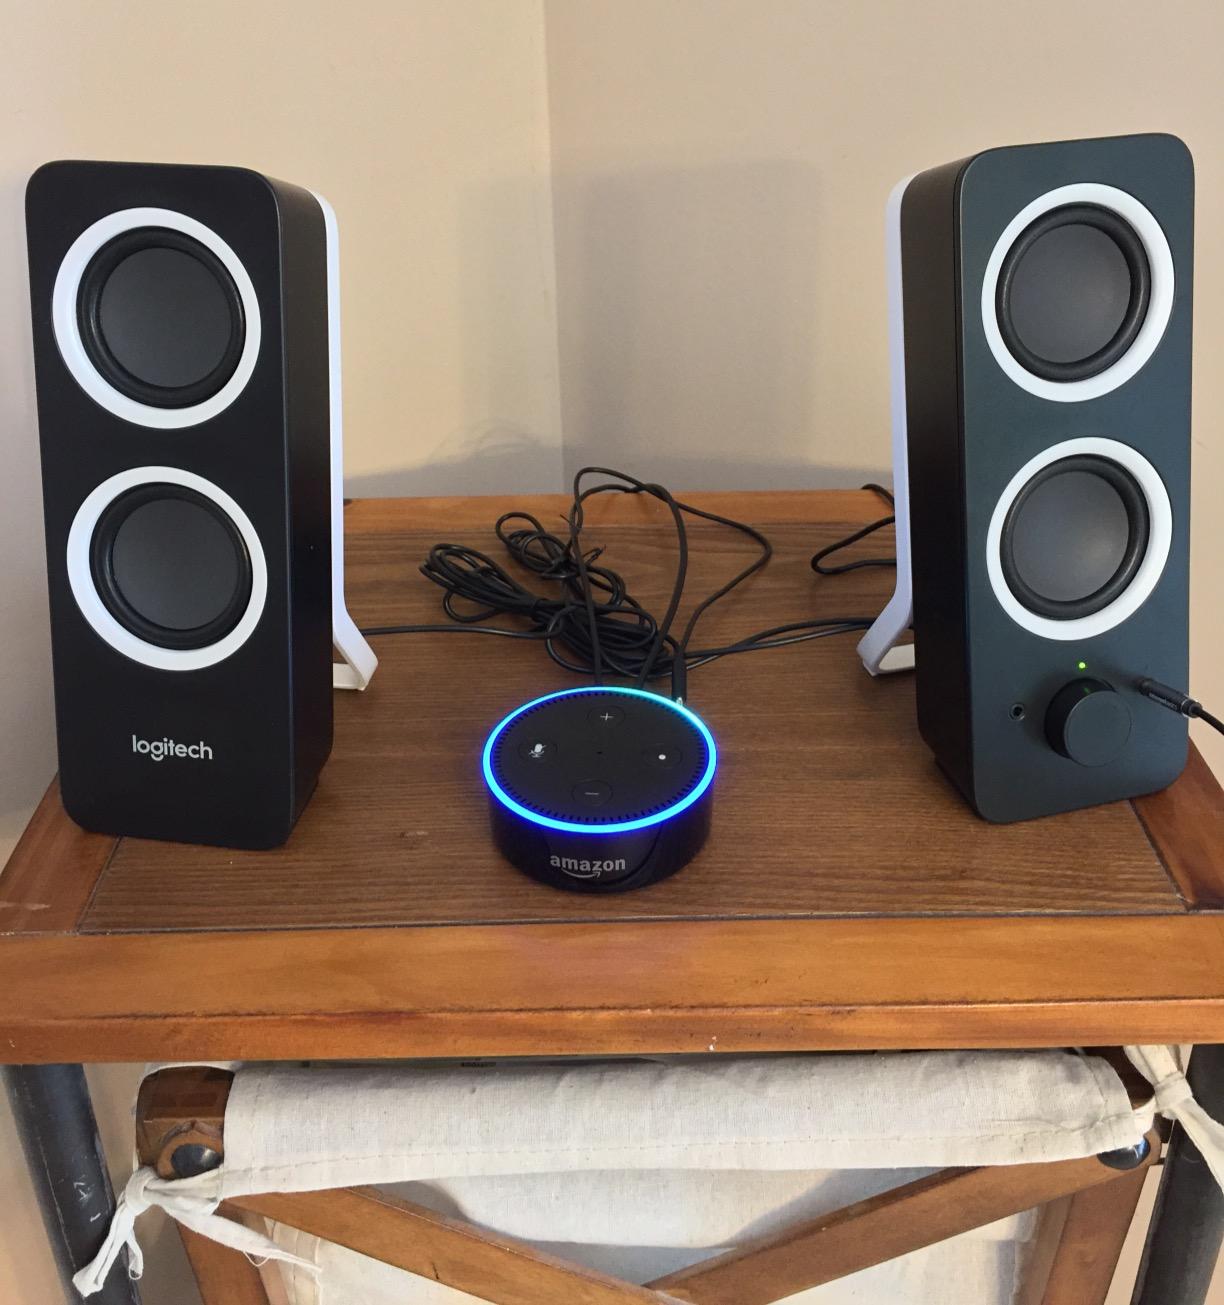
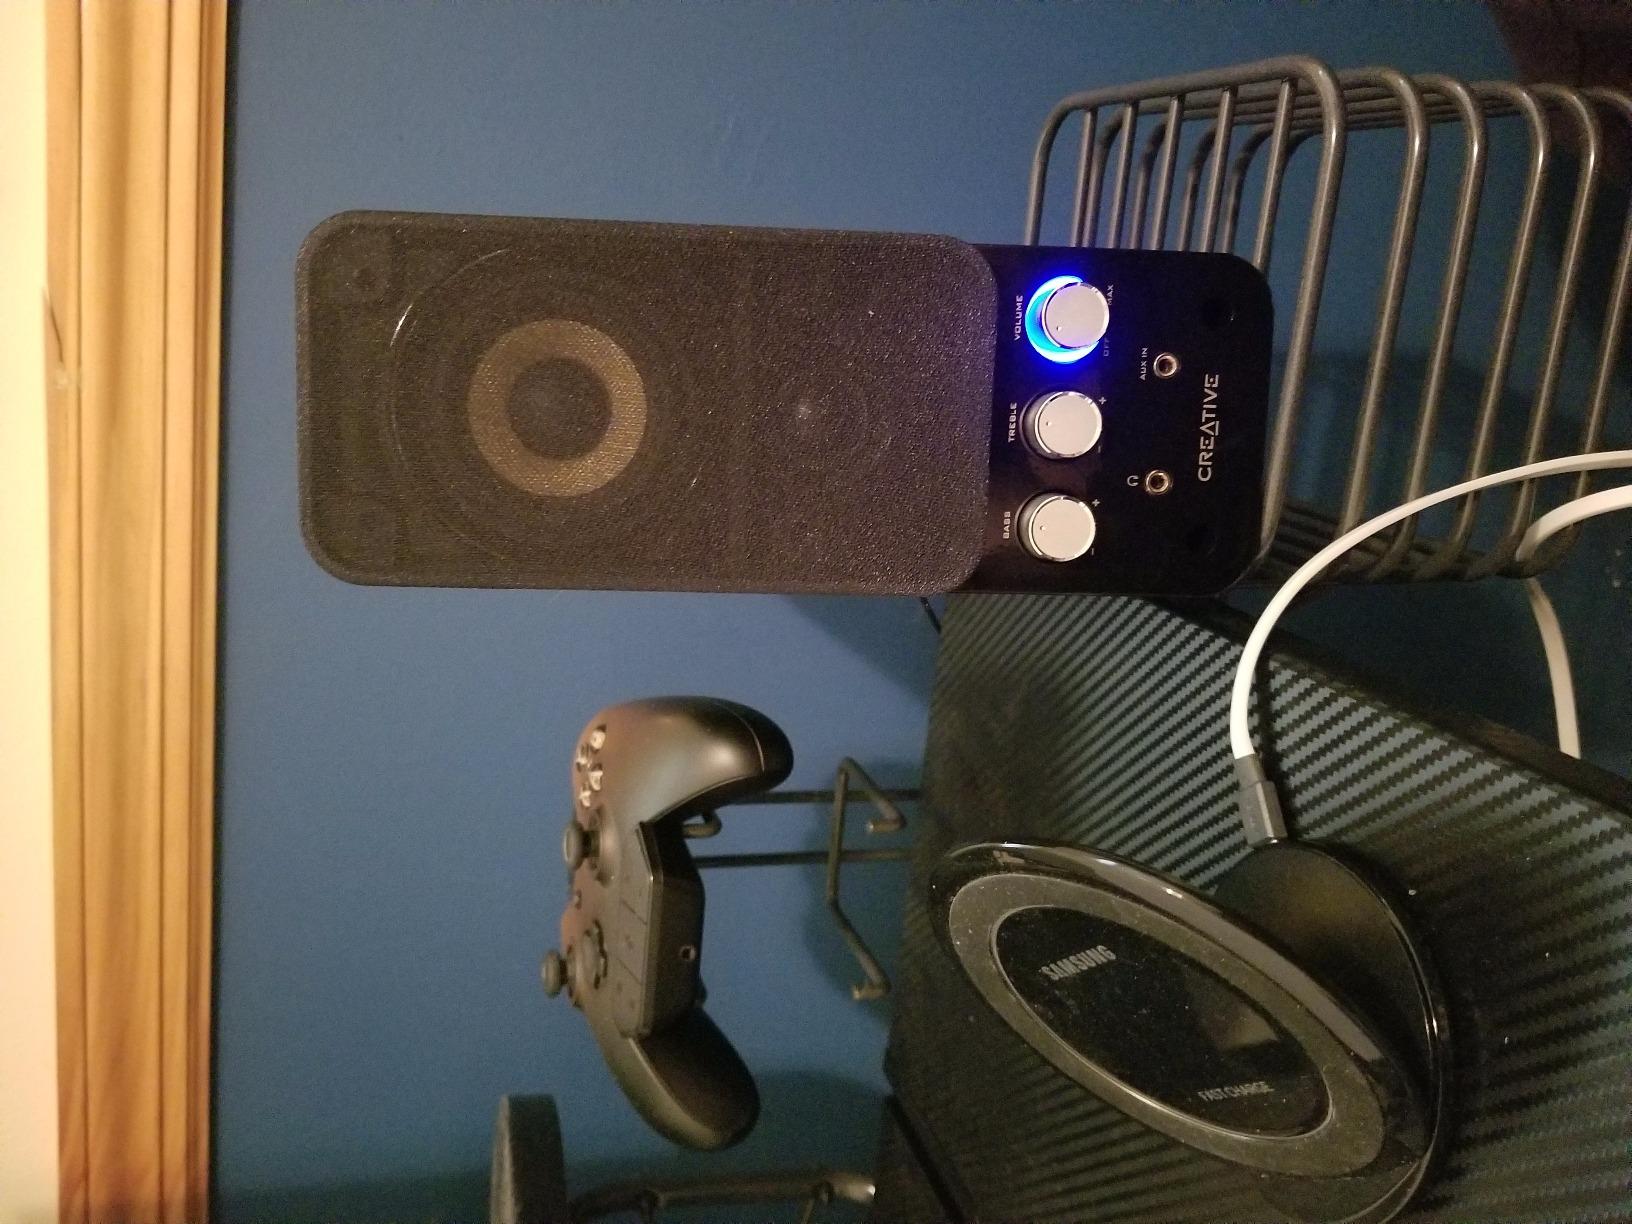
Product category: speaker
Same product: no